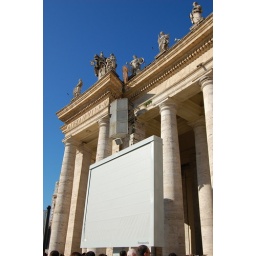
I believe this giant TV screen was built around the 18th century...proudly sponsored by Panasonic, of course.